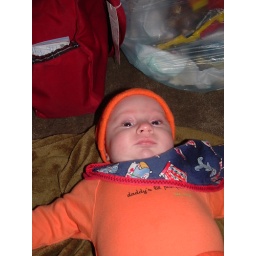
It was FREEZING out tonight....but Isaac was nice and toasty warm all bundled up in his car seat and SC blanket....